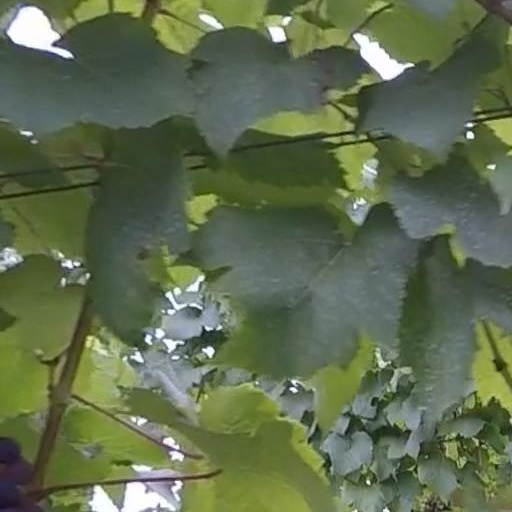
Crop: grape